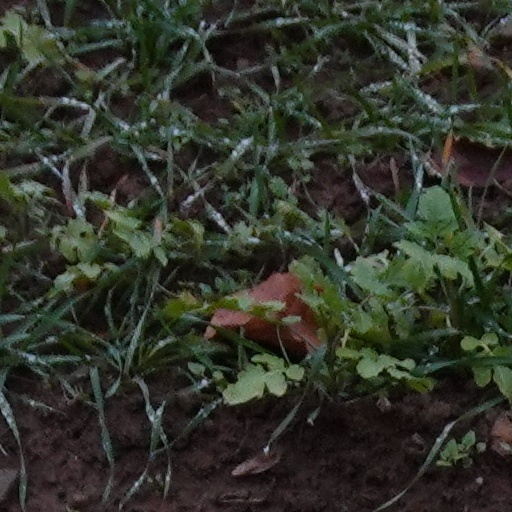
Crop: wheat